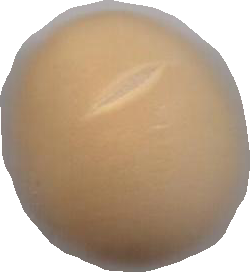
Variety: Grobogan